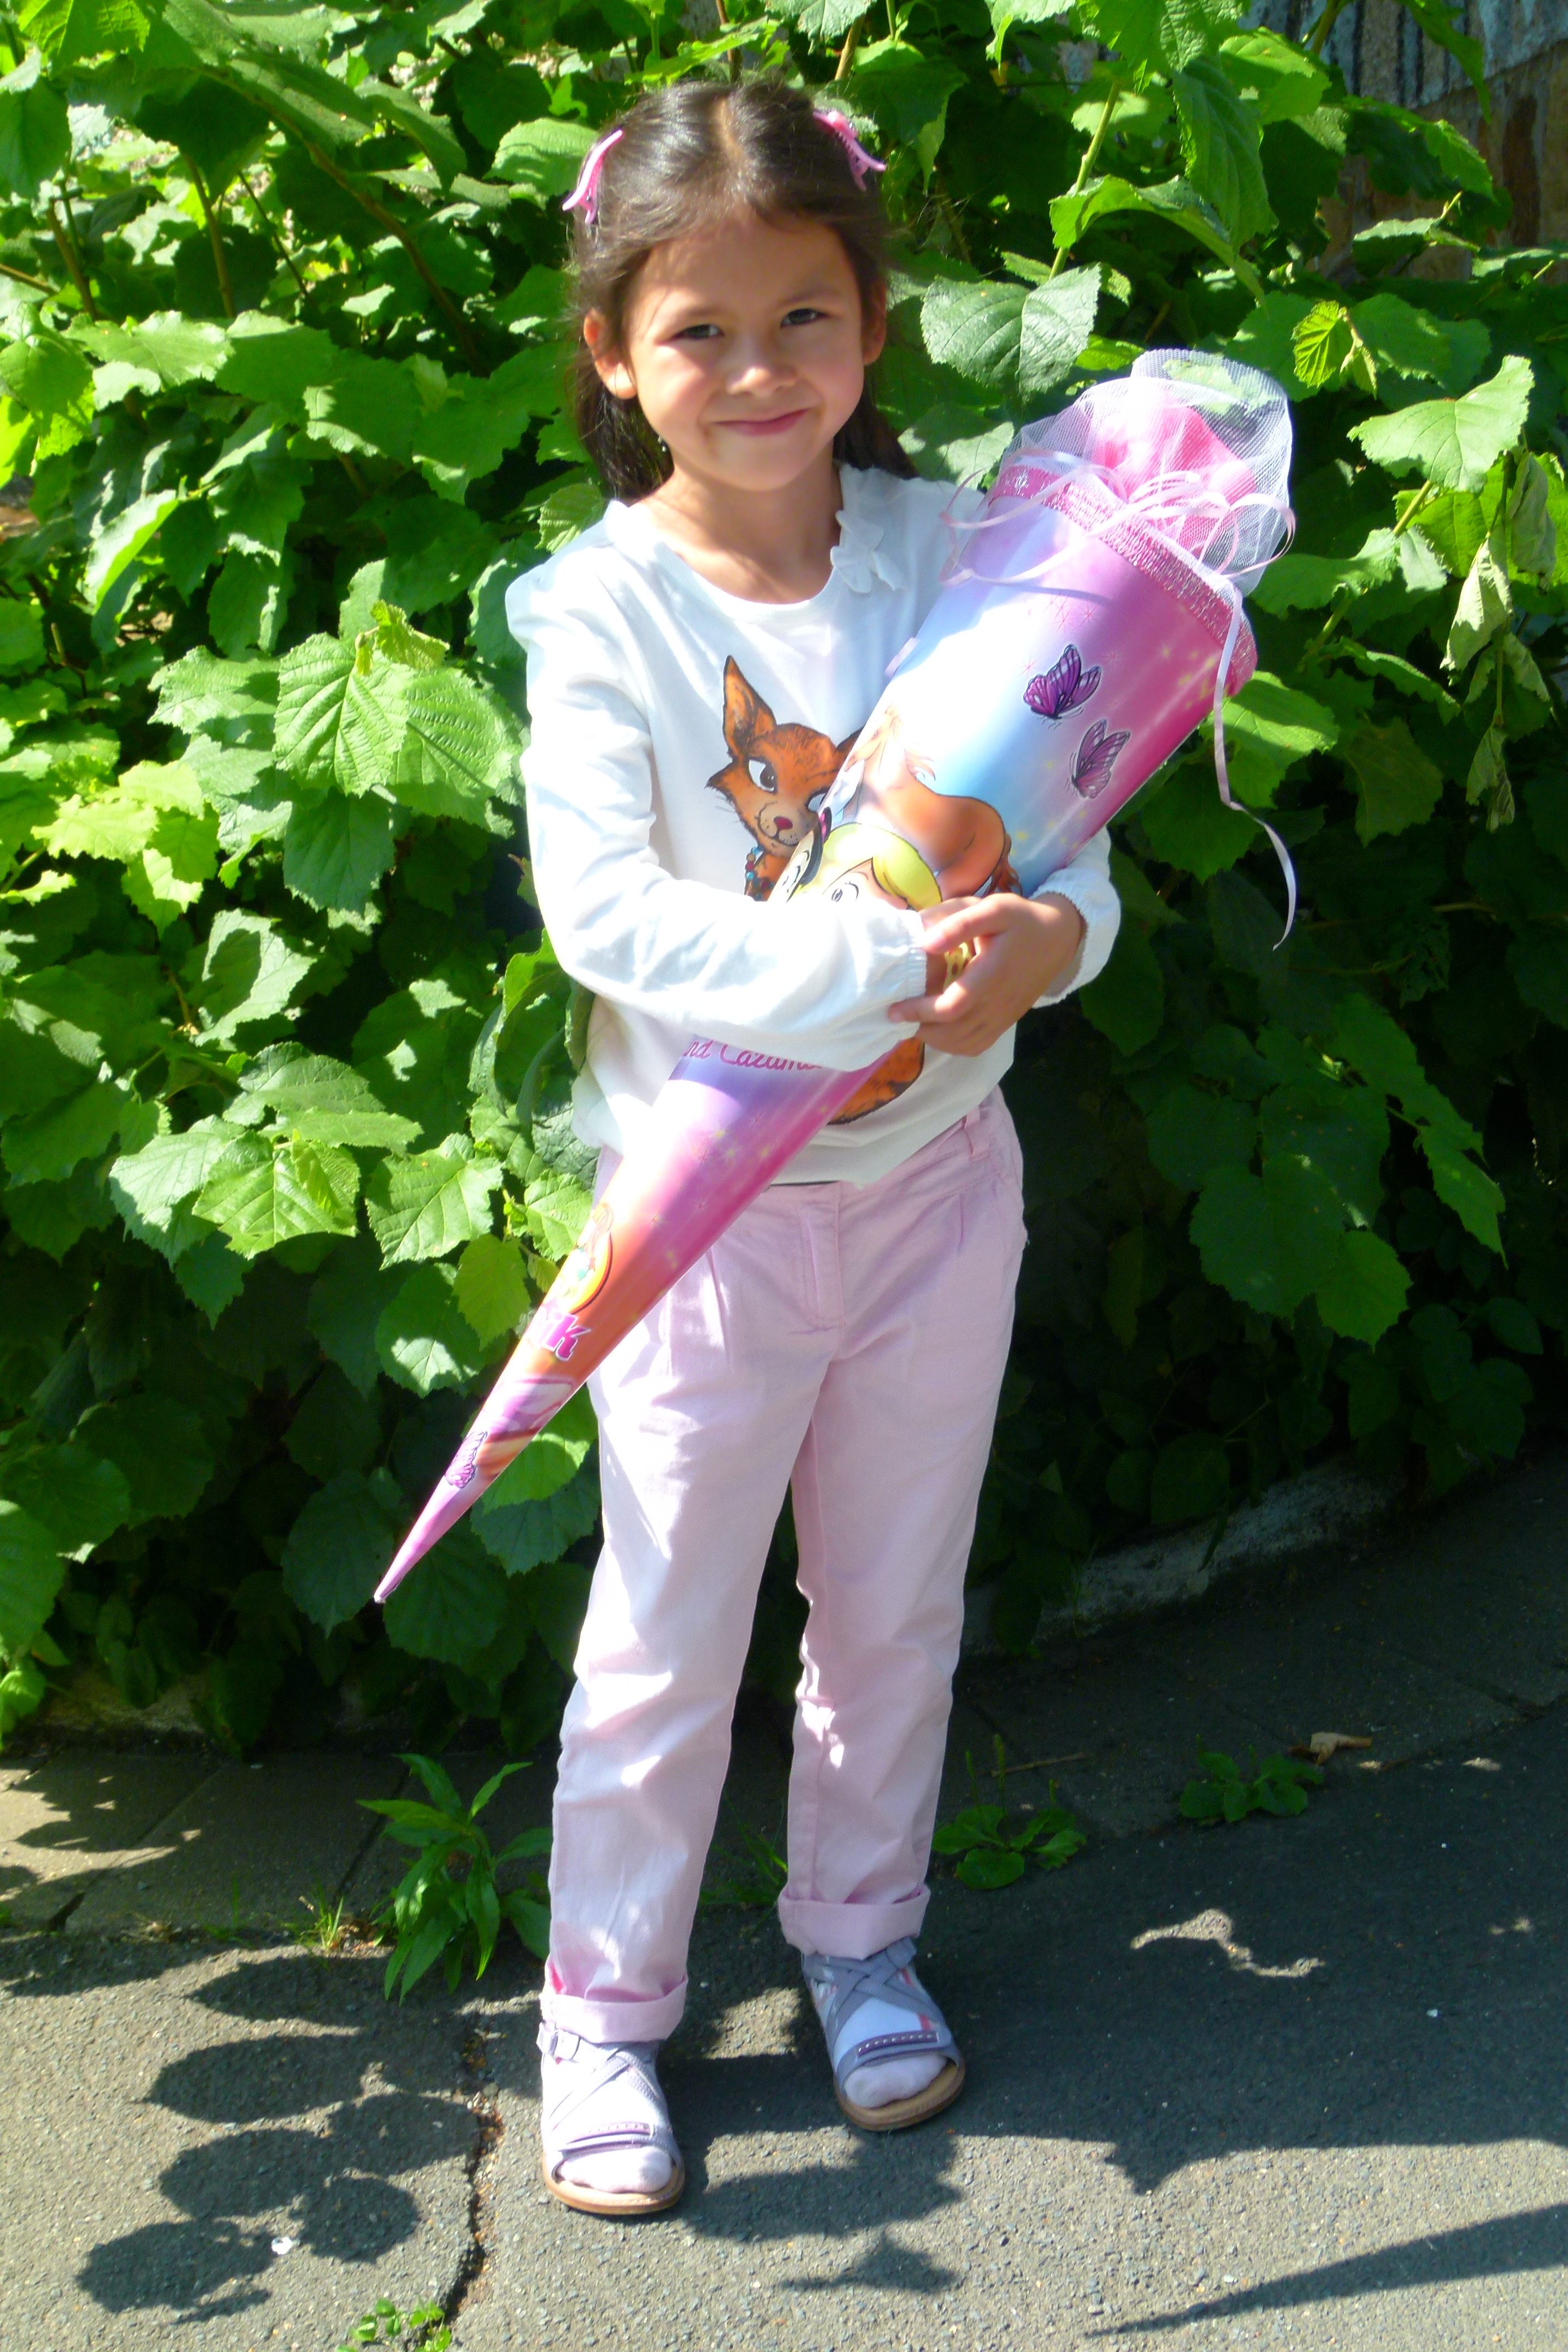
flower, spring, training, child, clothing, childhood, gifts, class, costume, back to school, schult te, first graders, school launch, zuckert te, first class